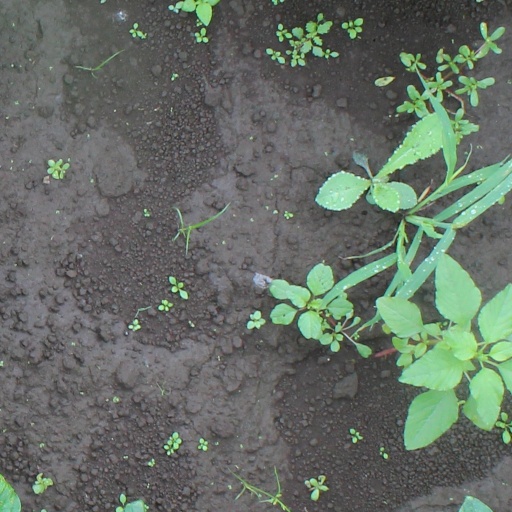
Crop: soybean